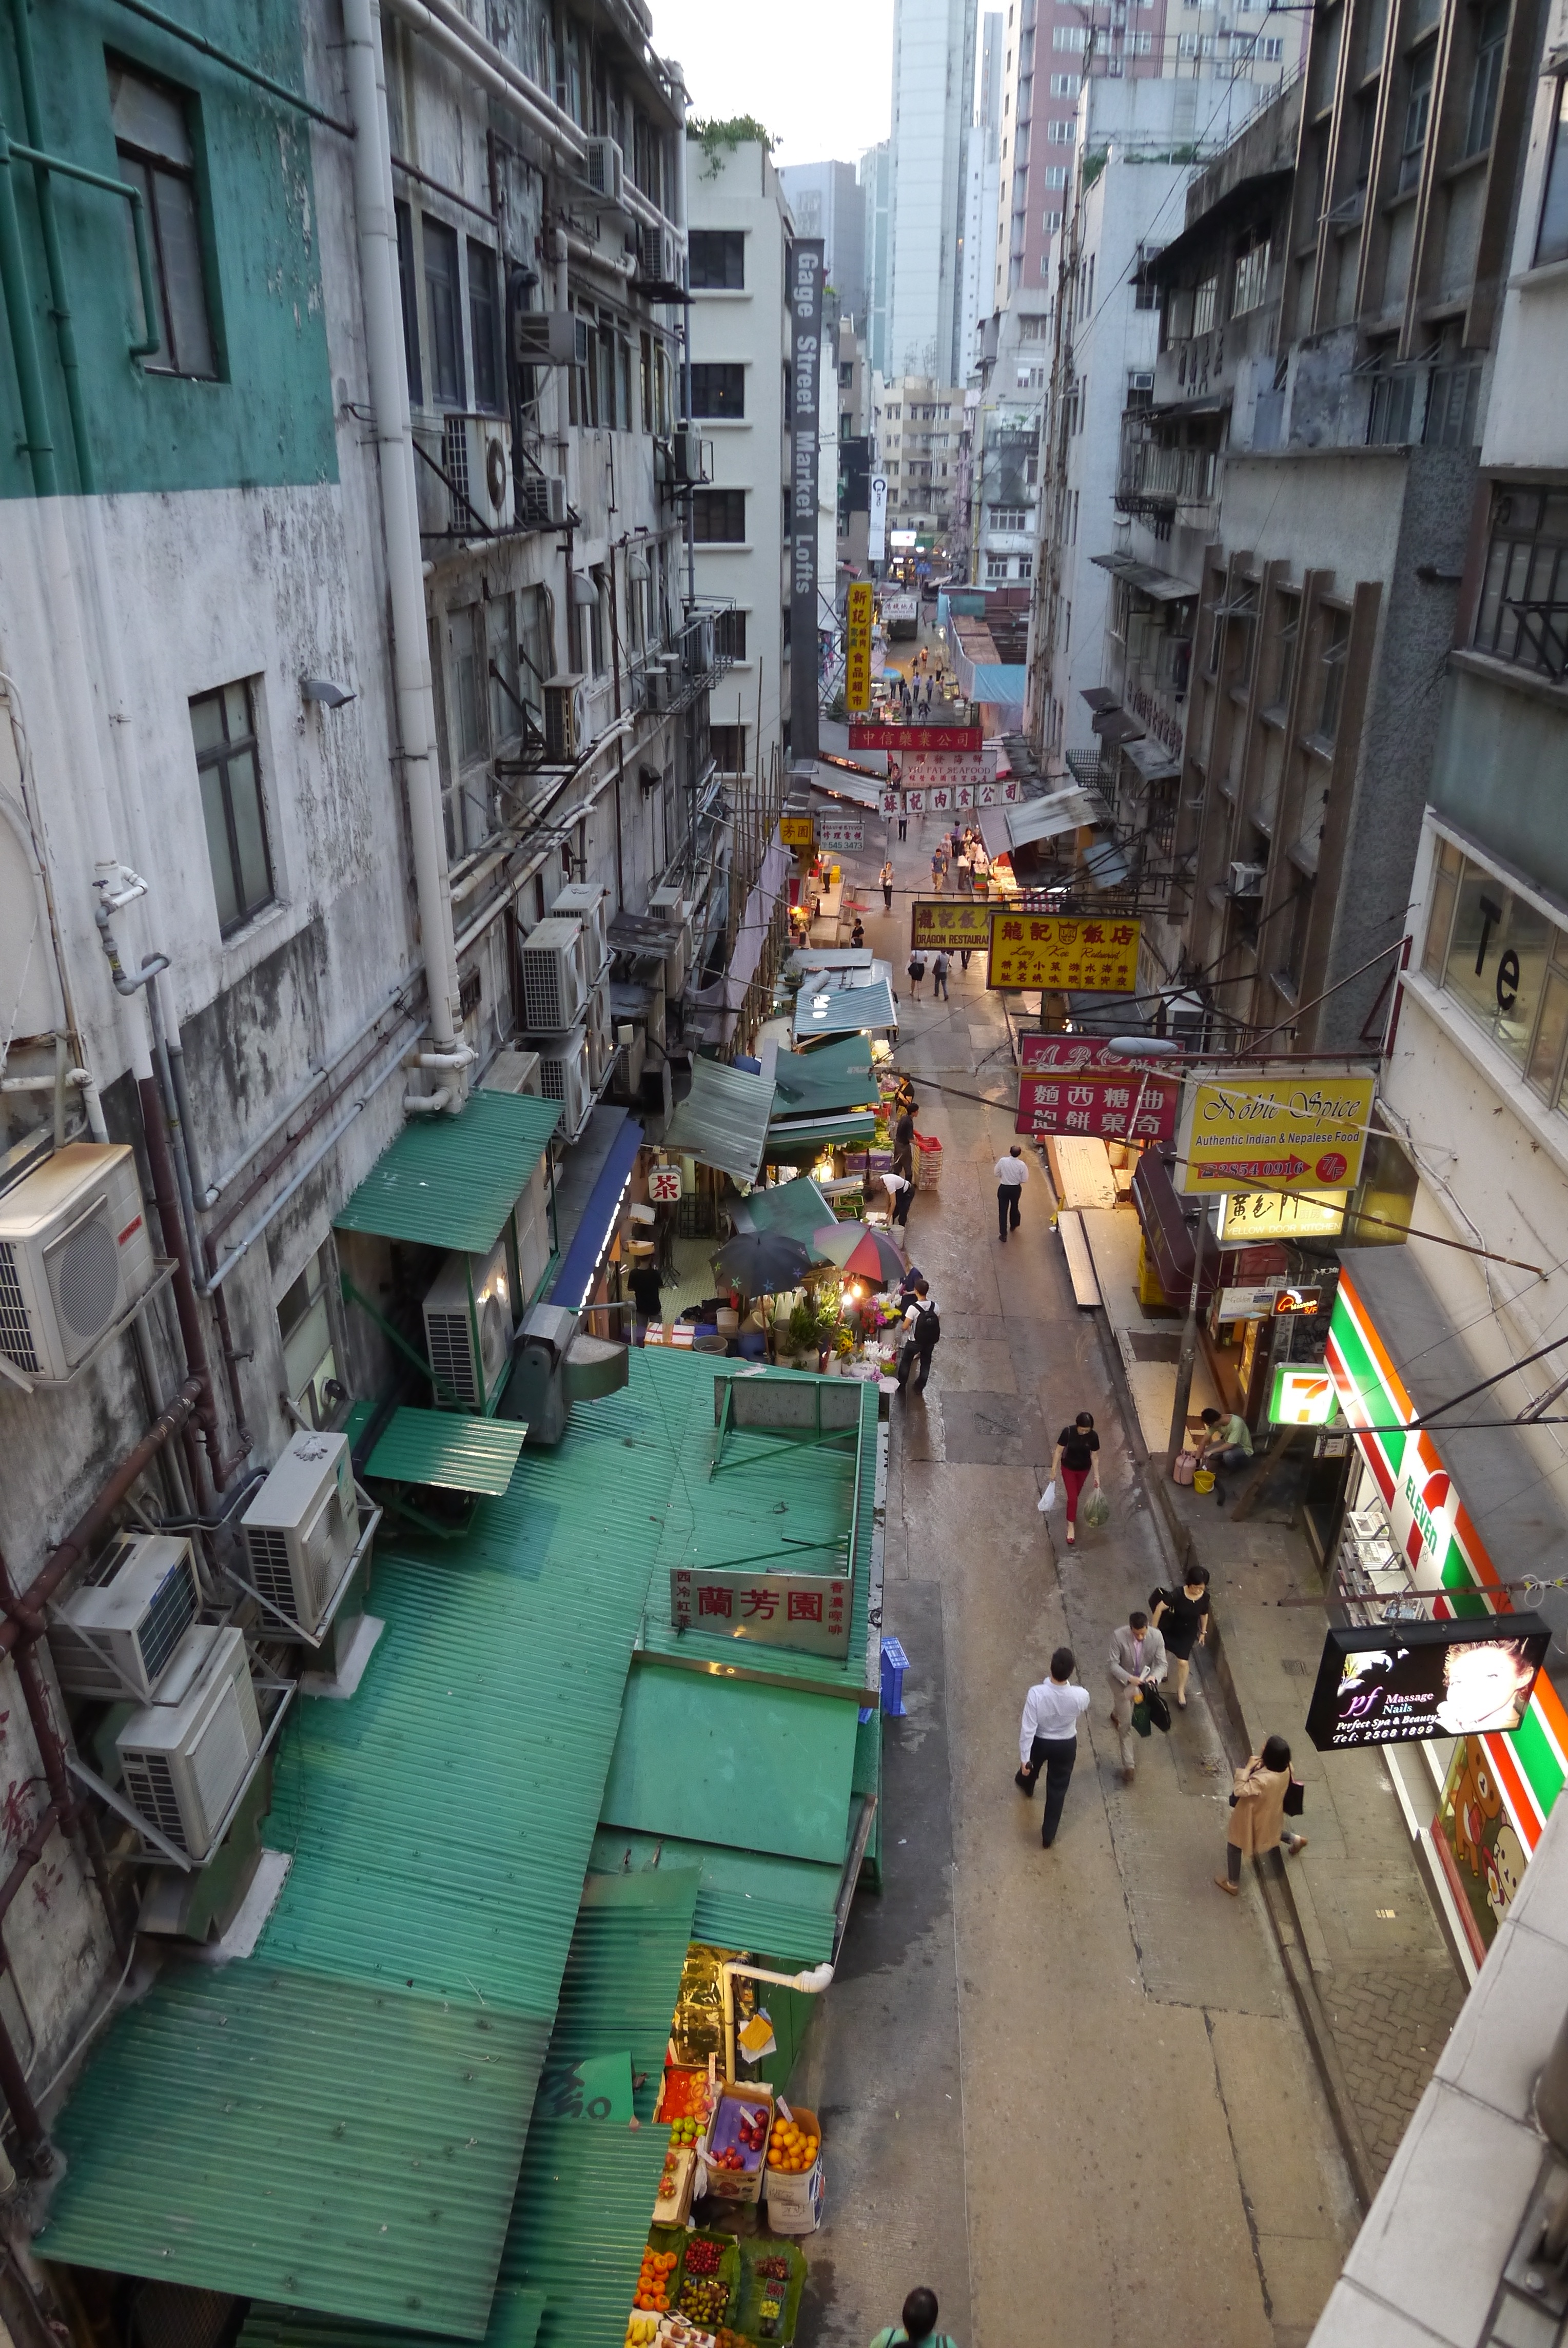
road, street, town, city, travel, market, hong kong, infrastructure, neighbourhood, street view, urban area, human settlement